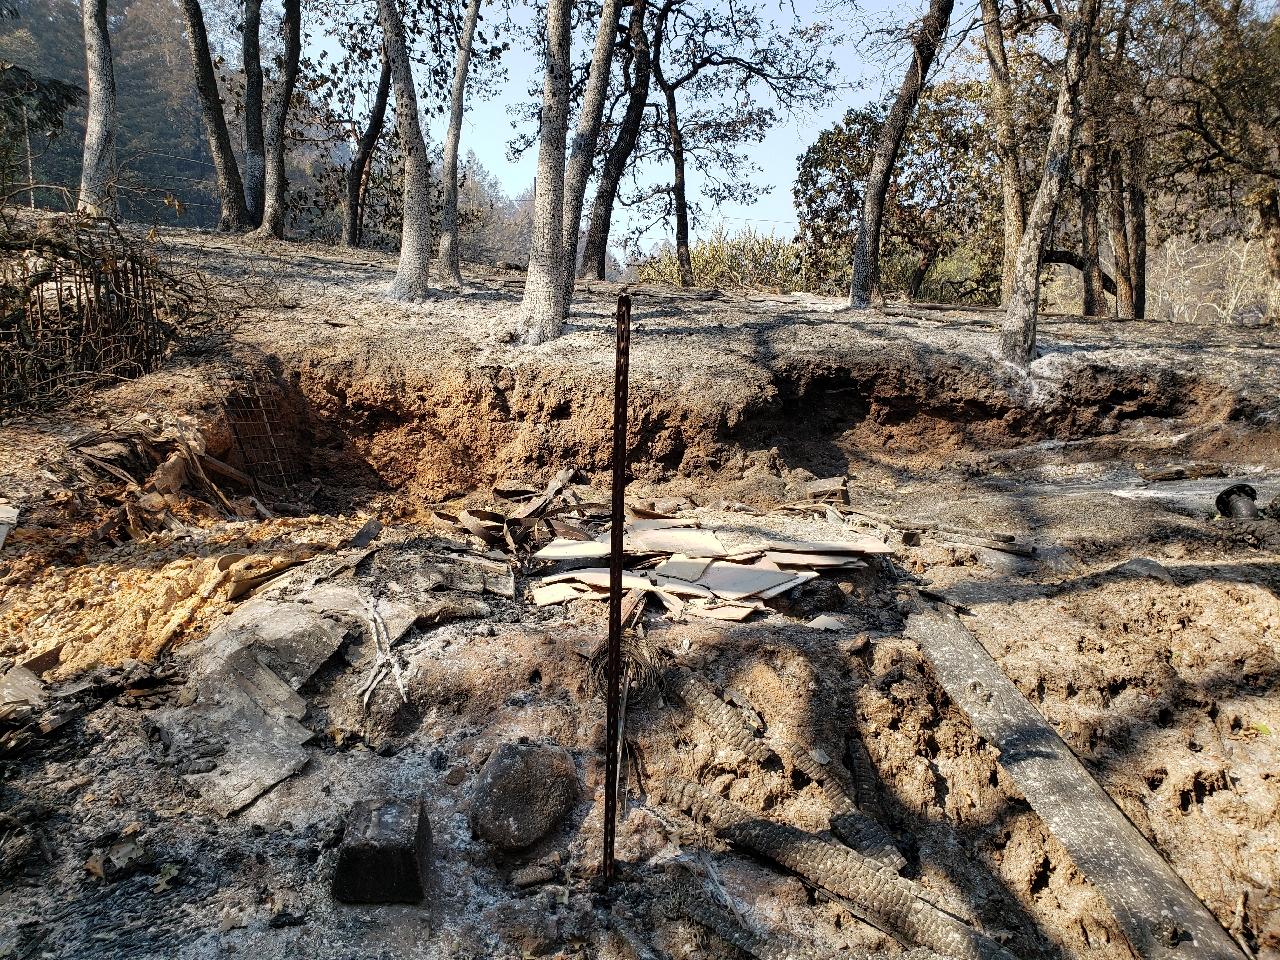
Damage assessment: destroyed